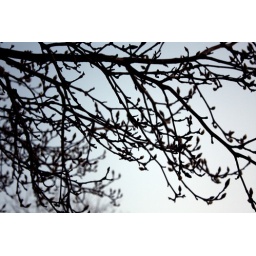
something about the silouette of bare trees against the winter sky appeals to me.